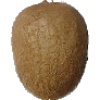
Label: kiwi